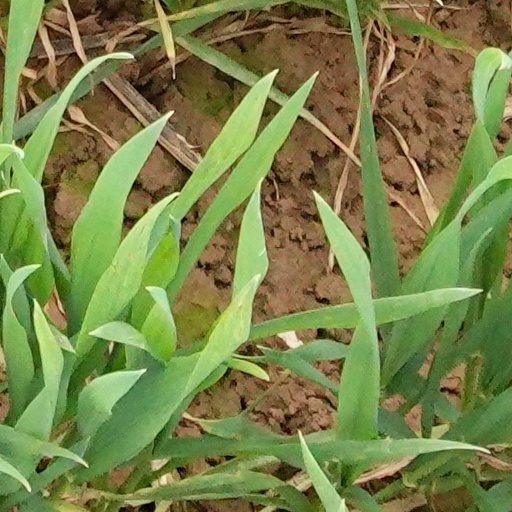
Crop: wheat